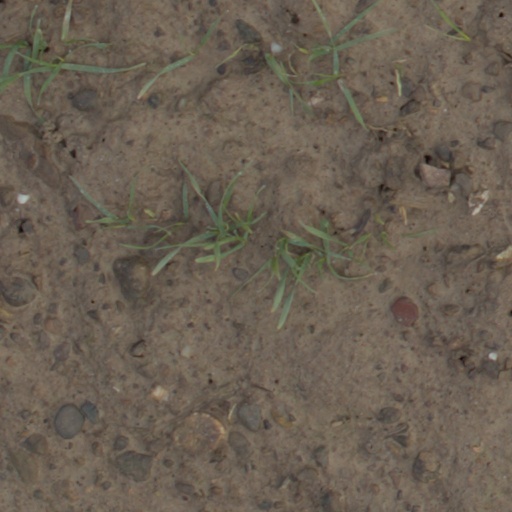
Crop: wheat